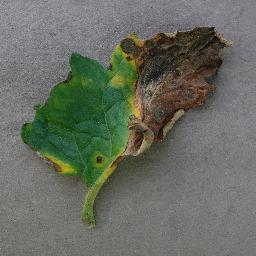
Label: Tomato___Early_blight